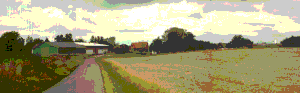
Lågerup / Administrativt/kirkeligt tilhørsforhold / Nuværende
Lågerup set fra syd
Lågerup (Sydøstlolland) set fra syd
Lågerup er en lille landsby på det sydøstlige Lolland, tæt på Kettinge. Landsbyen ligger i Guldborgsund Kommune og tilhører Region Sjælland.